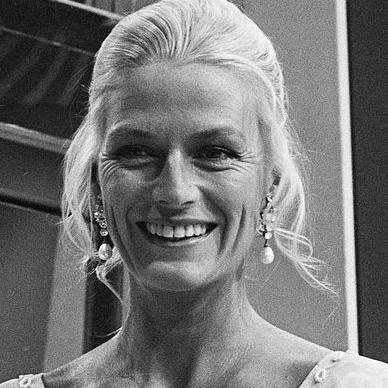
Age: 37